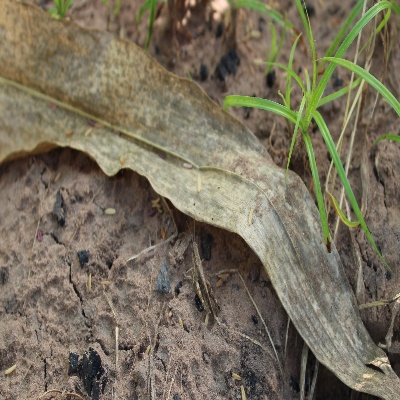
Crop: Maize
Condition: leaf blight